Maud Churton Braby

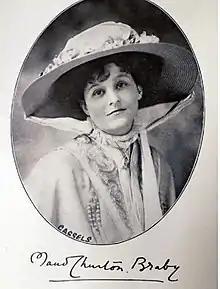
Maud Churton Braby about 1911

Julia Maud Churton Braby (1875 – 31 December 1932) was an English journalist and author born in China, notable for her best-sellers on love and marriage, especially "Modern Marriage and How to Bear It" (1908).